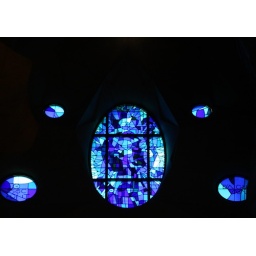
Stained glass window in Sagrada Familia / Gaudi / Barcelona